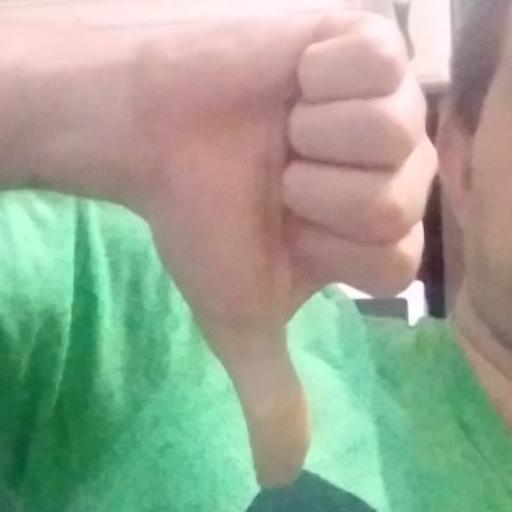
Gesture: dislike